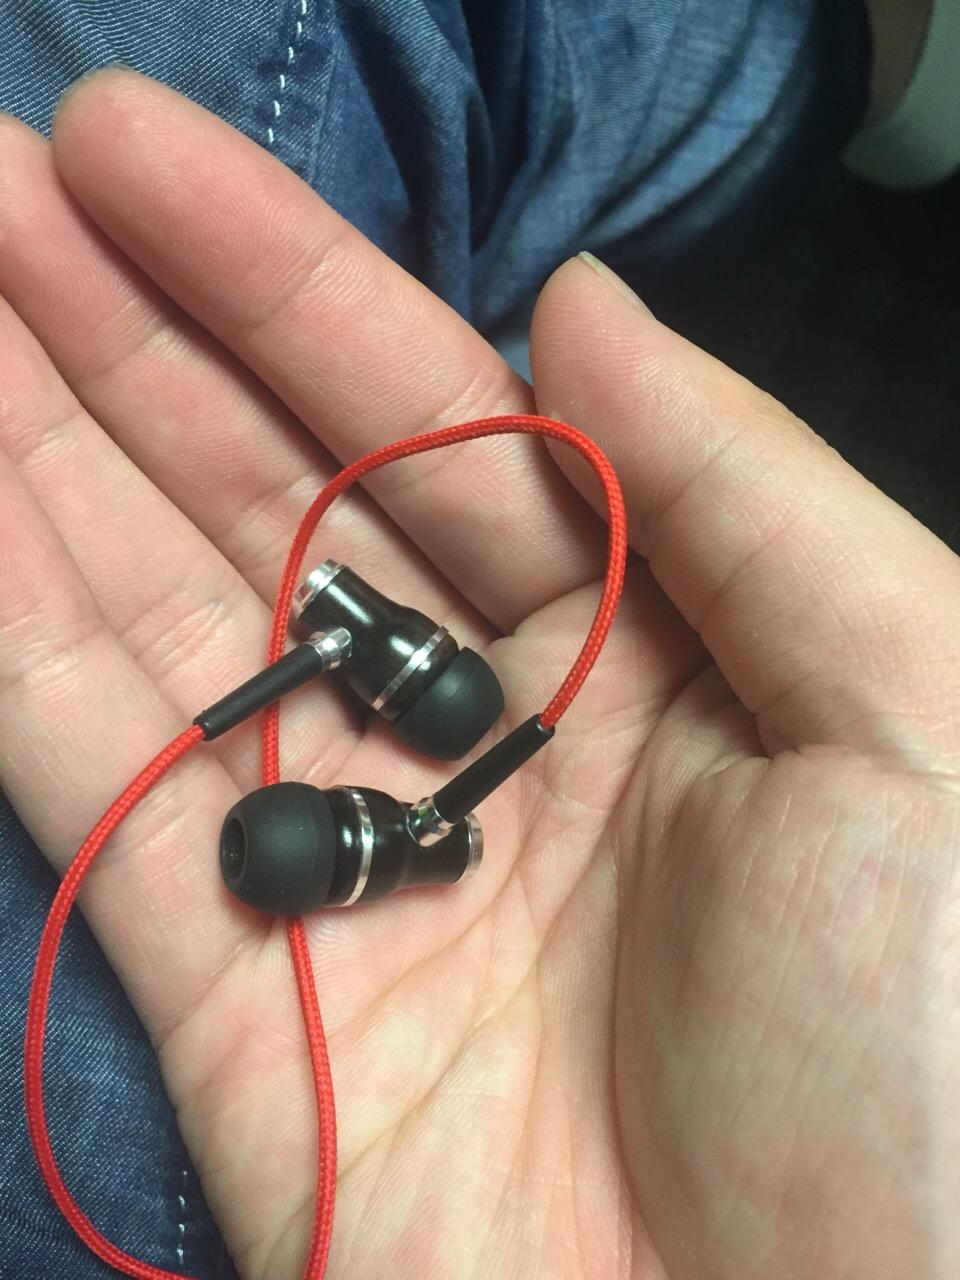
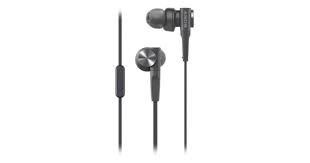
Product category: headphones
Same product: no